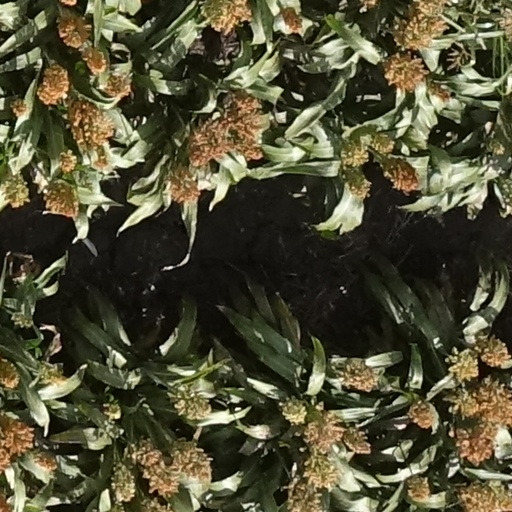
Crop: sorghum